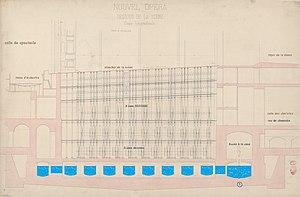
La ""cuve"" a été colorisée pour accentuer sa situation dans l'oeuvre.
L’opéra Garnier, ou palais Garnier, est un théâtre national qui a la vocation d'être une académie de musique, de chorégraphie et de poésie lyrique ; il est un élément majeur du patrimoine du 9ᵉ arrondissement de Paris et de la capitale. Il est situé place de l'Opéra, à l'extrémité nord de l'avenue de l'Opéra et au carrefour de nombreuses voies. Il est accessible par le métro, par le RER et par le bus. L'édifice s'impose comme un monument particulièrement représentatif de l'architecture éclectique et du style historiciste de la seconde moitié du XIXᵉ siècle. Sur une conception de l’architecte Charles Garnier retenue à la suite d’un concours, sa construction, décidée par Napoléon III dans le cadre des transformations de Paris menées par le préfet Haussmann et interrompue par la guerre de 1870, fut reprise au début de la Troisième République, après la destruction par incendie de l’opéra Le Peletier en 1873. Le bâtiment est inauguré le 5 janvier 1875 par le président Mac Mahon sous la IIIᵉ République.